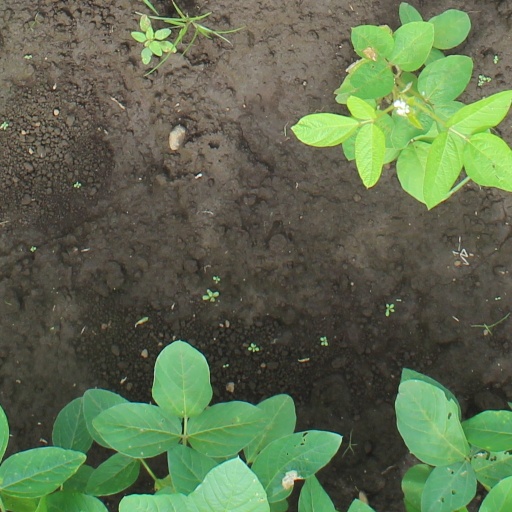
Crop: soybean